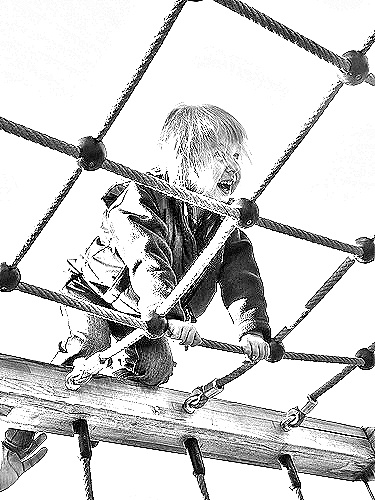
Portrait style: Sketch Portrait